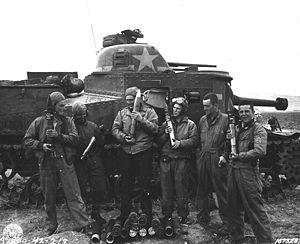
La 1ʳᵉ division blindée est une division blindée de l'United States Army, basée en Allemagne dont l'état-major qui se trouvait entre 1973 et 2011 à Wiesbaden Army Airfield en Allemagne et depuis le 13 mai 2011 a Fort Bliss, Texas.